Rostislav Mikhailovich

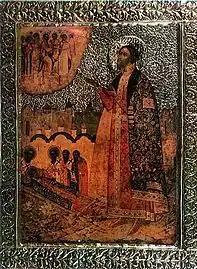
Saint Mikhail of Chernigov (Rostislav's father)

In 1243, Rostislav married Anna of Hungary (c. 1226 – after 1274), daughter of King Béla IV of Hungary and his wife, Maria Laskarina. Together they had the following children: